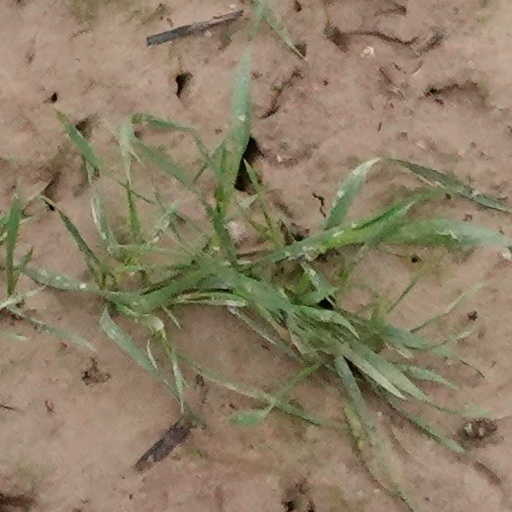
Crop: wheat